Odisha

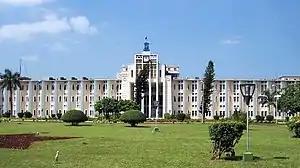
Odisha State Secretariat at Bhubaneswar

Odisha lies between the latitudes 17.780N and 22.730N, and between longitudes 81.37E and 87.53E. The state has an area of 155,707 km, which is 4.87% of total area of India, and a coastline of 450 km. In the eastern part of the state lies the coastal plain. It extends from the Subarnarekha River in the north to the Rushikulya River in the south. The lake Chilika is part of the coastal plains. The plains are rich in fertile silt deposited by the six major rivers flowing into the Bay of Bengal: Subarnarekha, Budhabalanga, Baitarani, Brahmani, Mahanadi, and Rushikulya. The Central Rice Research Institute (CRRI), a Food and Agriculture Organization-recognised rice gene bank and research institute, is situated on the banks of Mahanadi in Cuttack. The stretch between Puri and Bhadrak in Odisha juts out a little into the sea, making it vulnerable to any cyclonic activity.